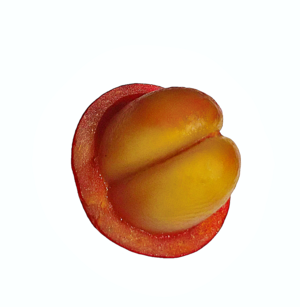
Drupe de caféier coupée de façon à voir ses organes (le mésocarpe et la couche qui recouvre l'endocarpe))